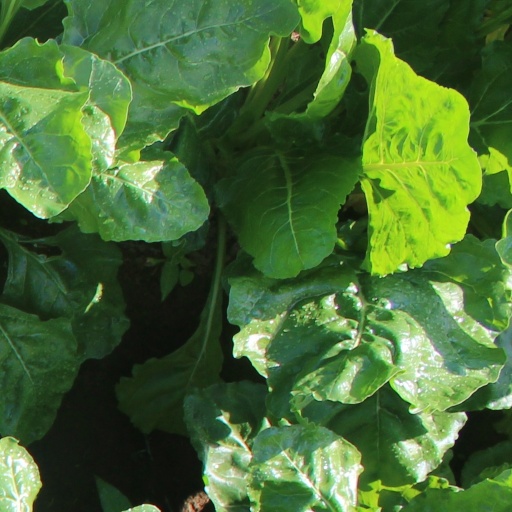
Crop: sugar beet